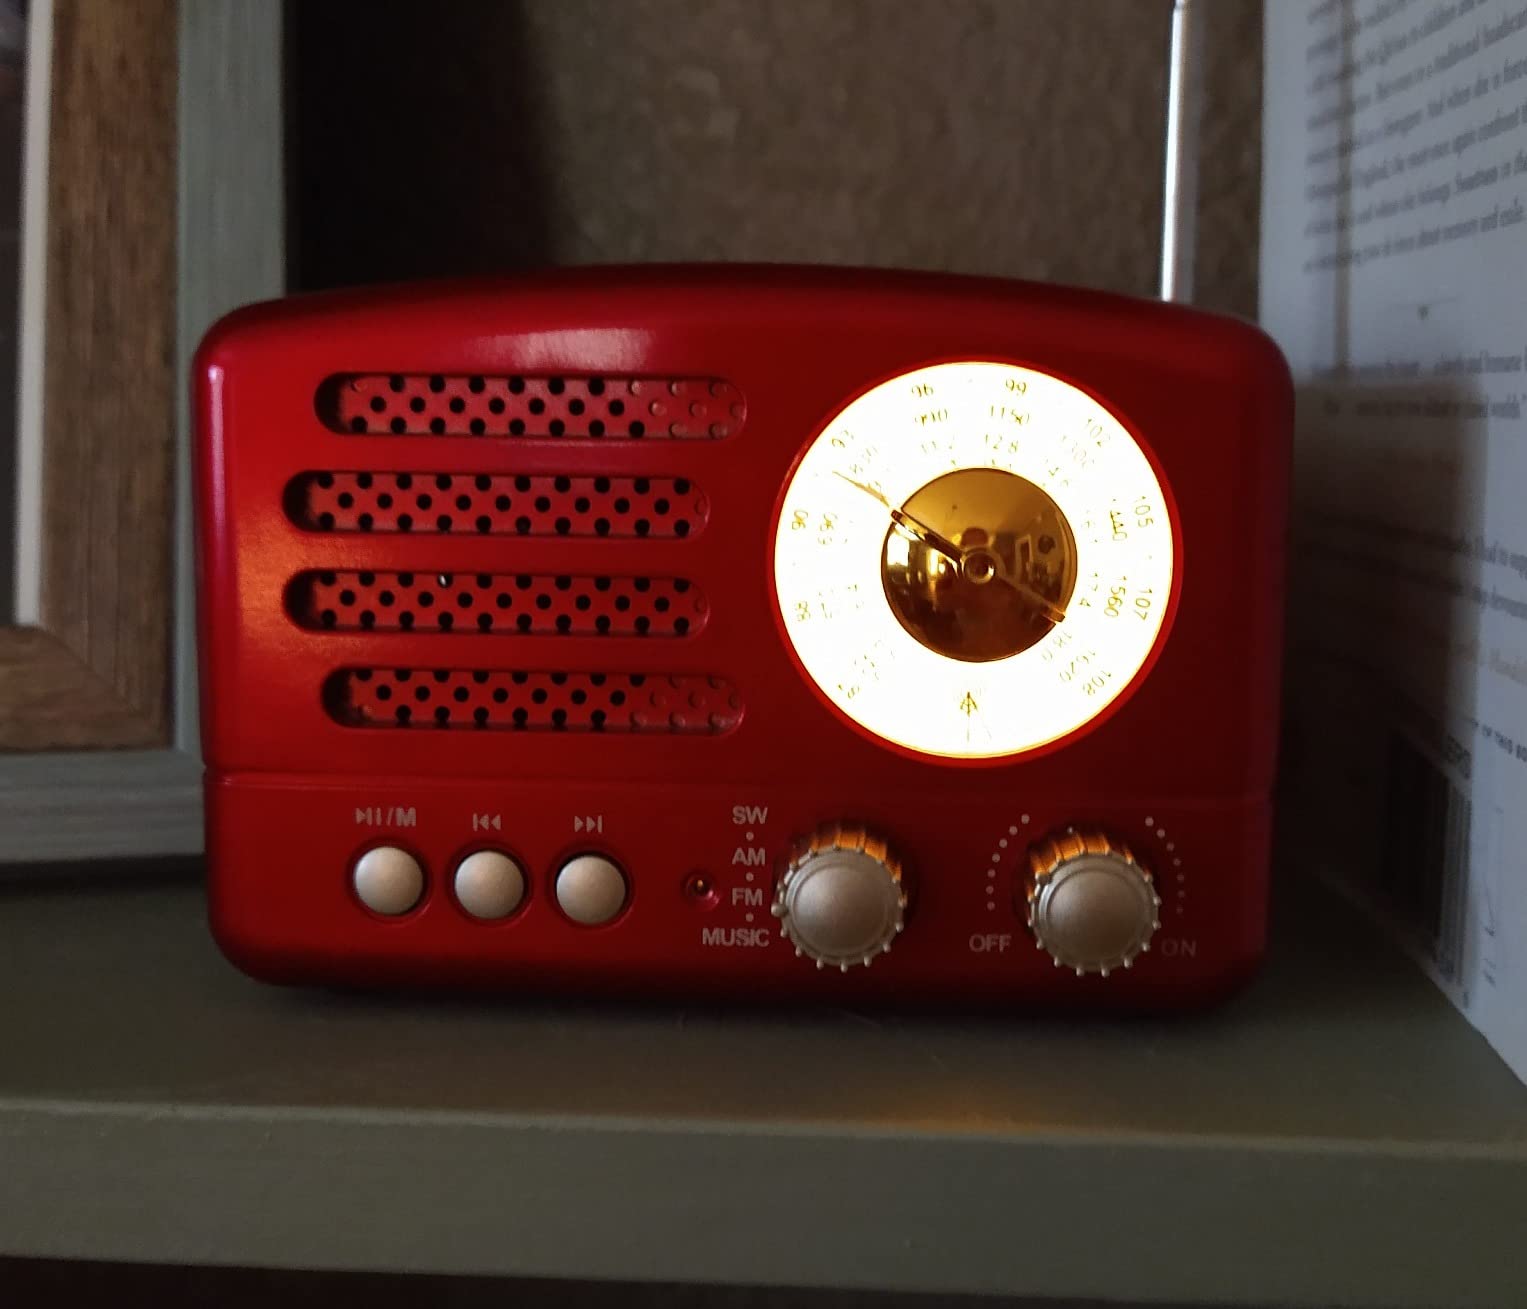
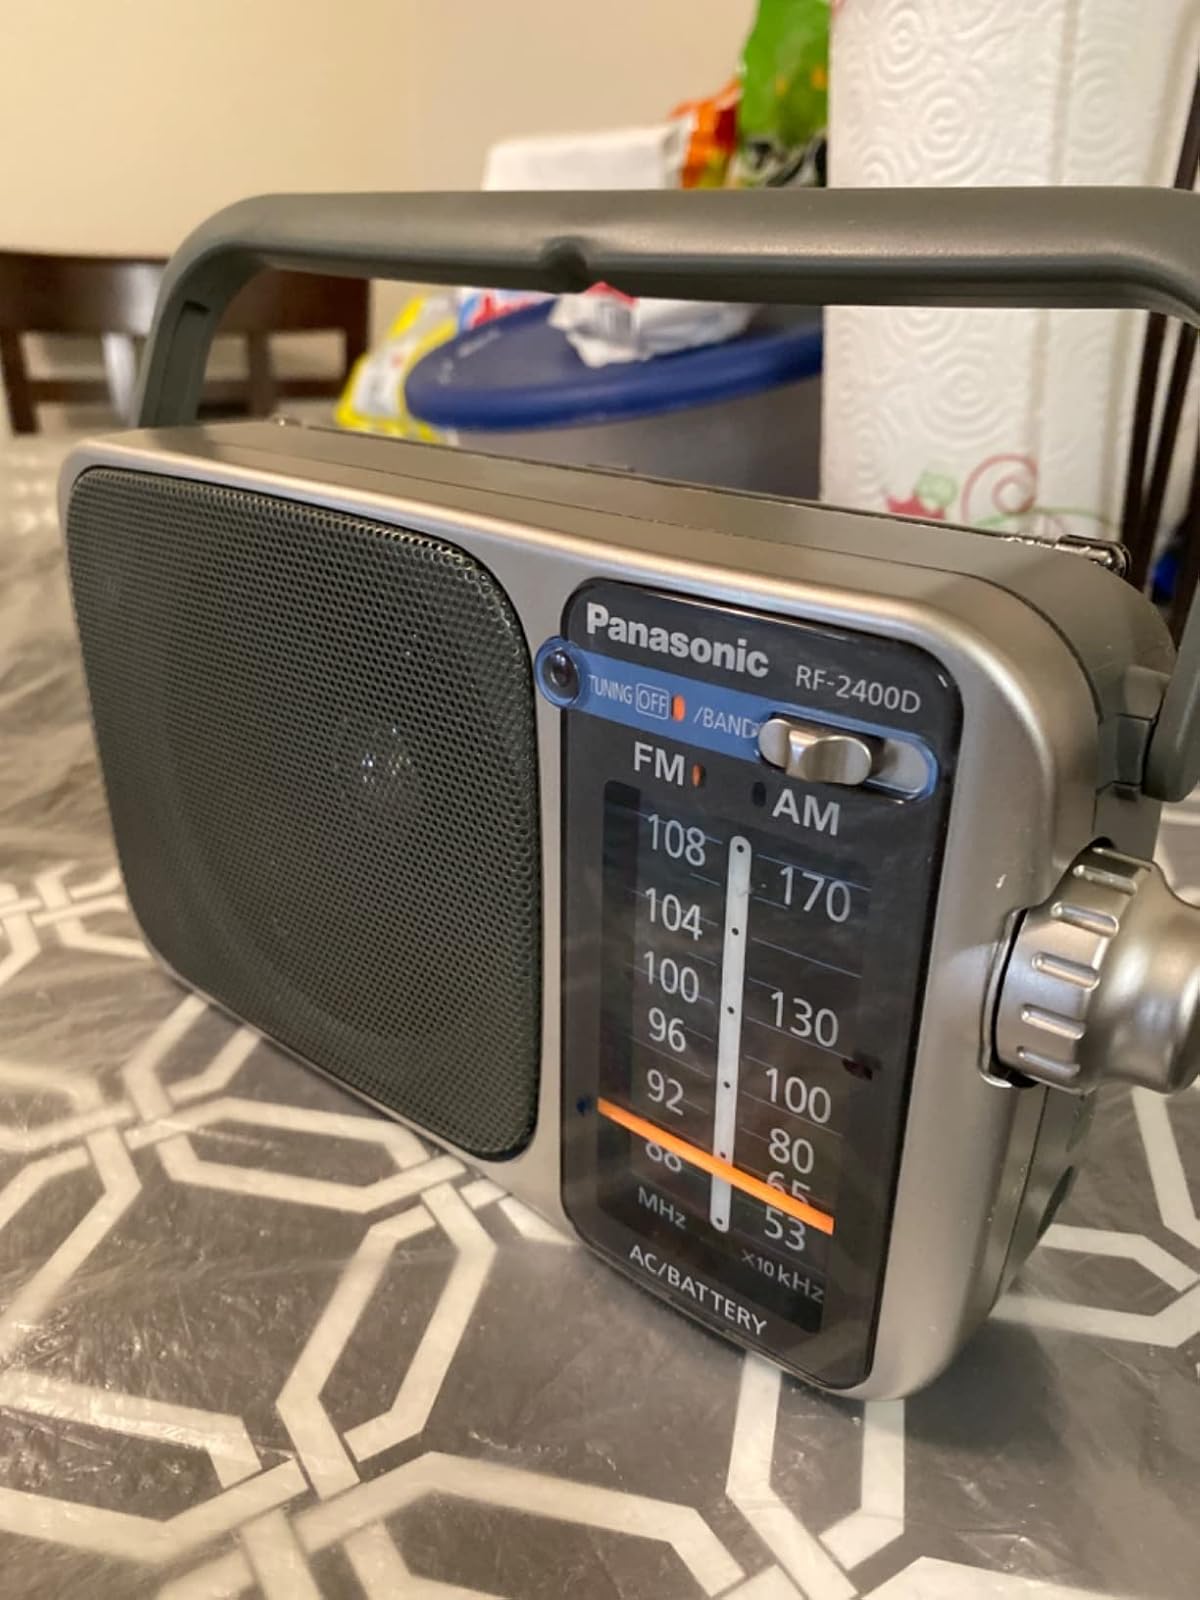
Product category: radio
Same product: no